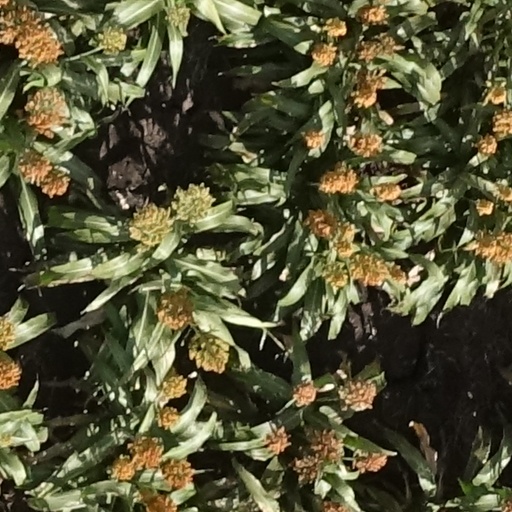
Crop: sorghum